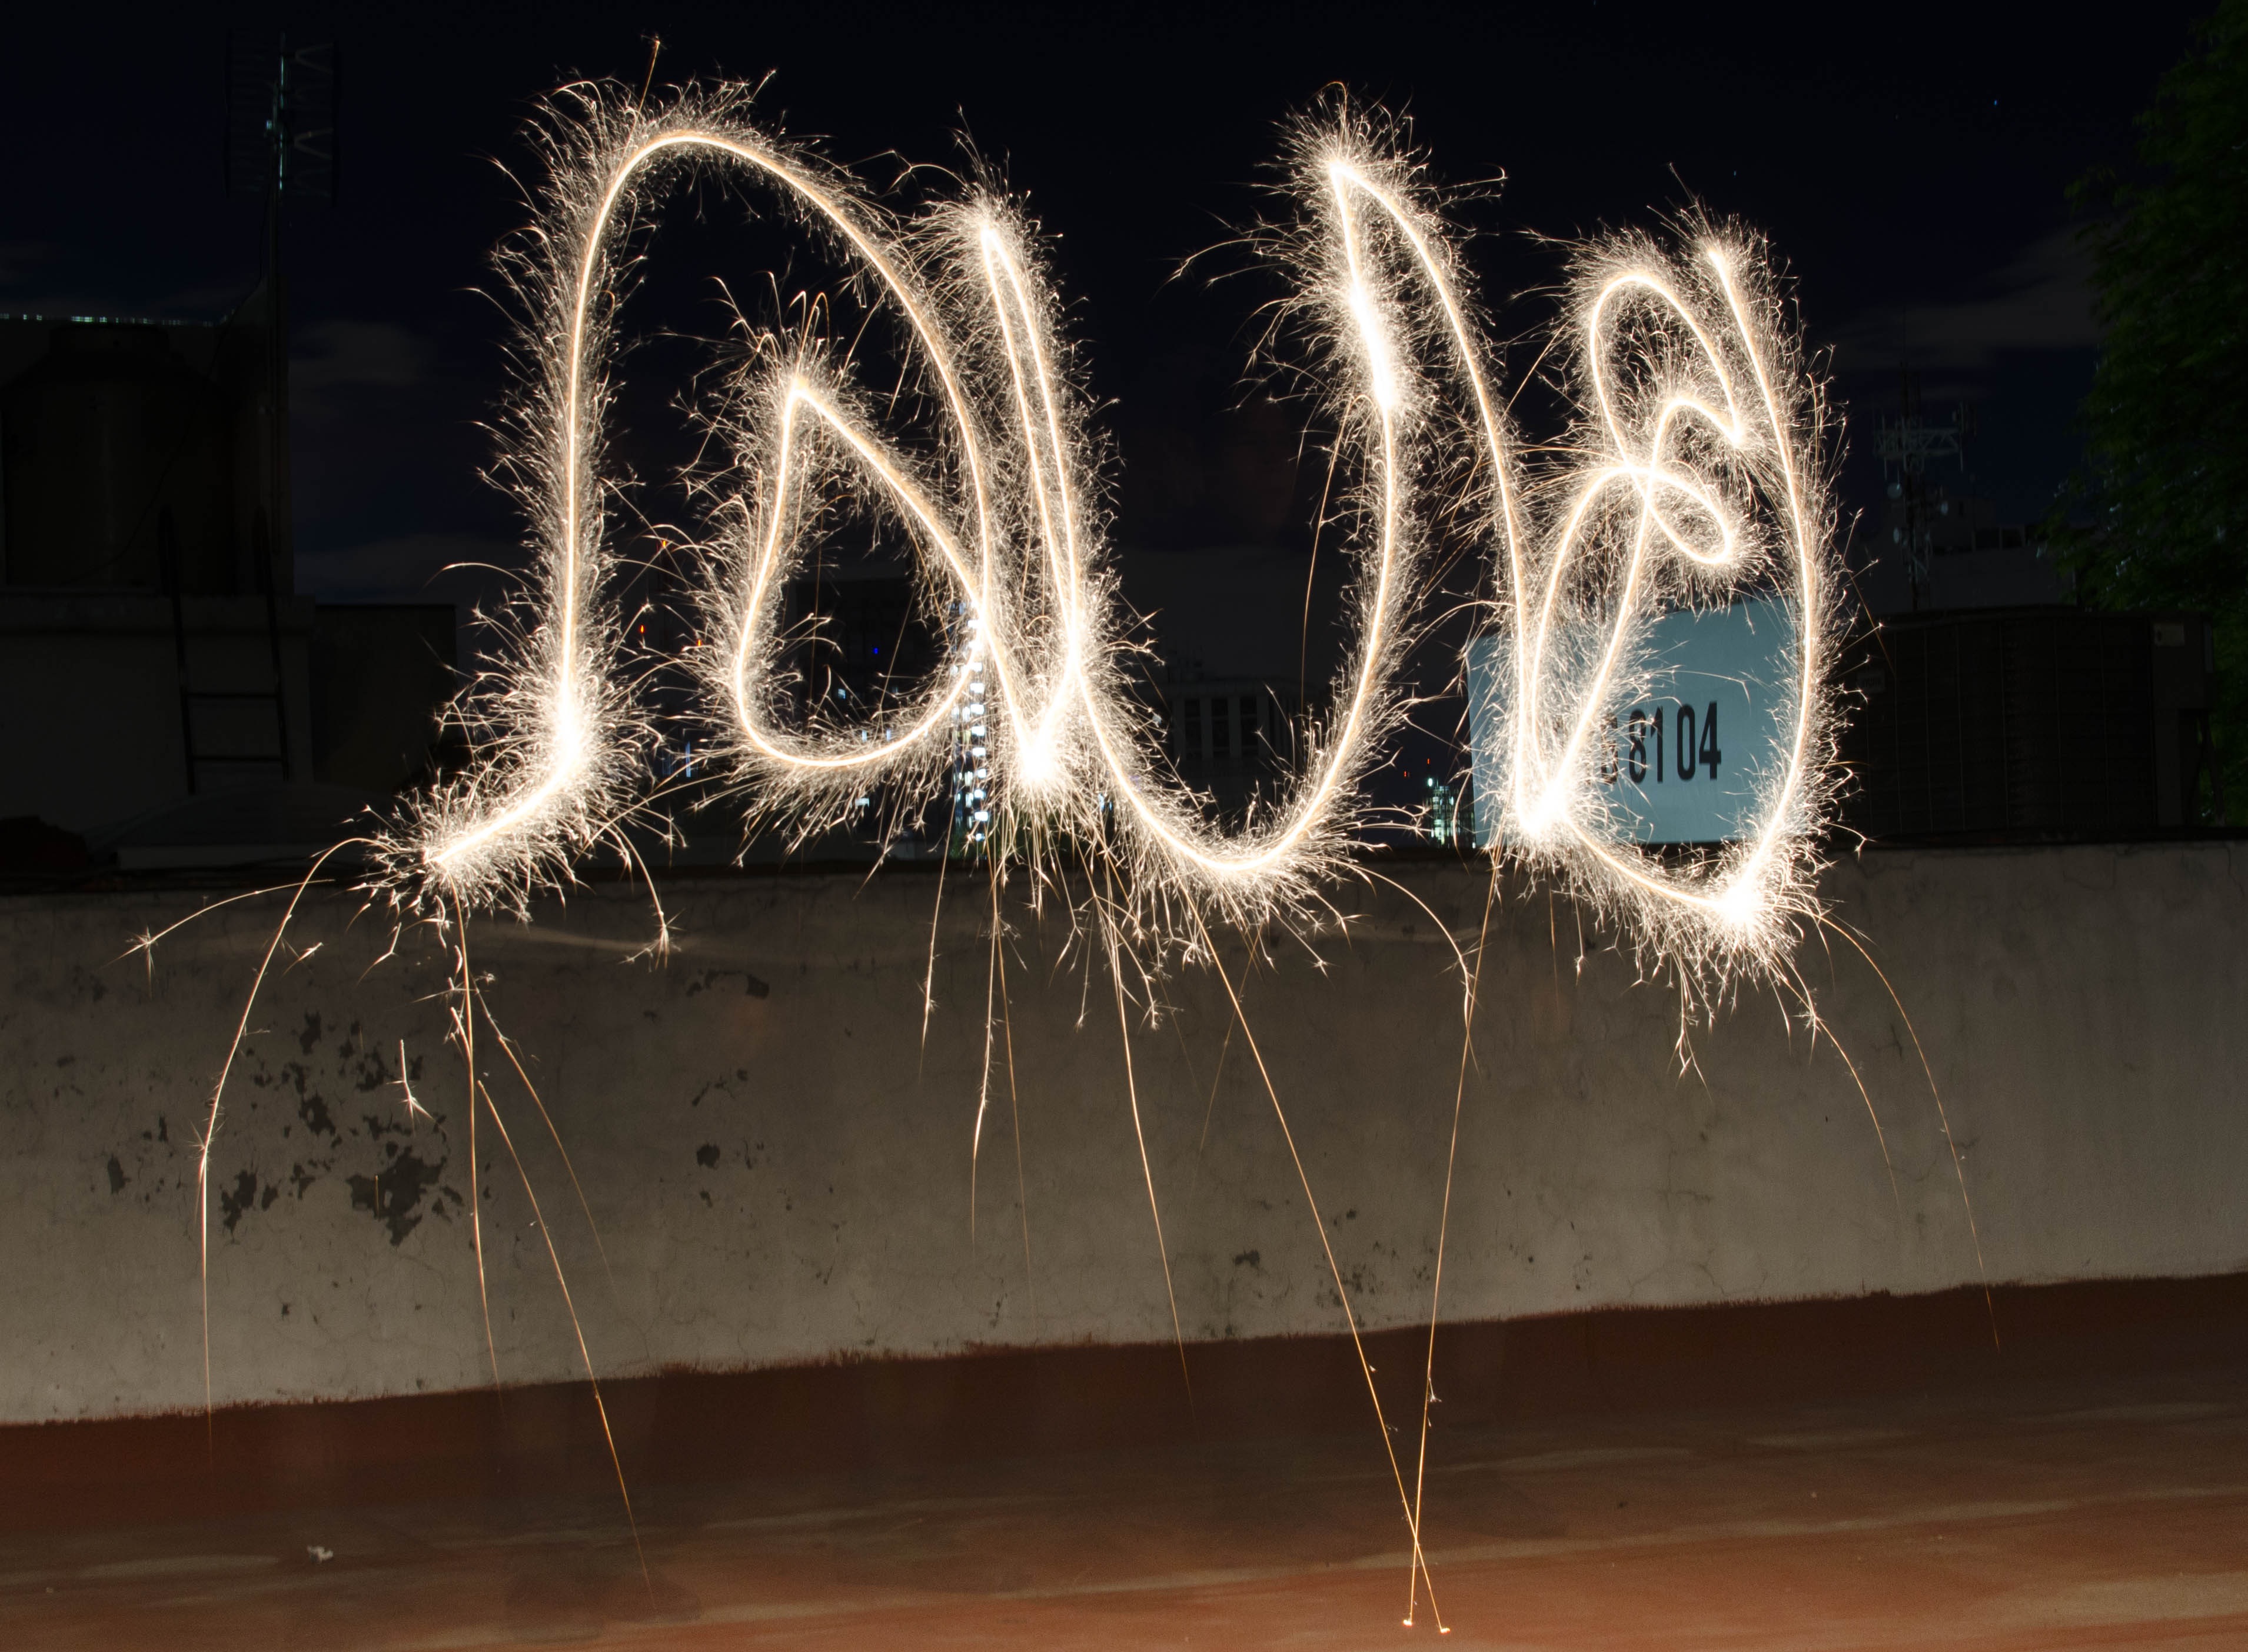
light, night, sparkler, darkness, lights, sparks, effect